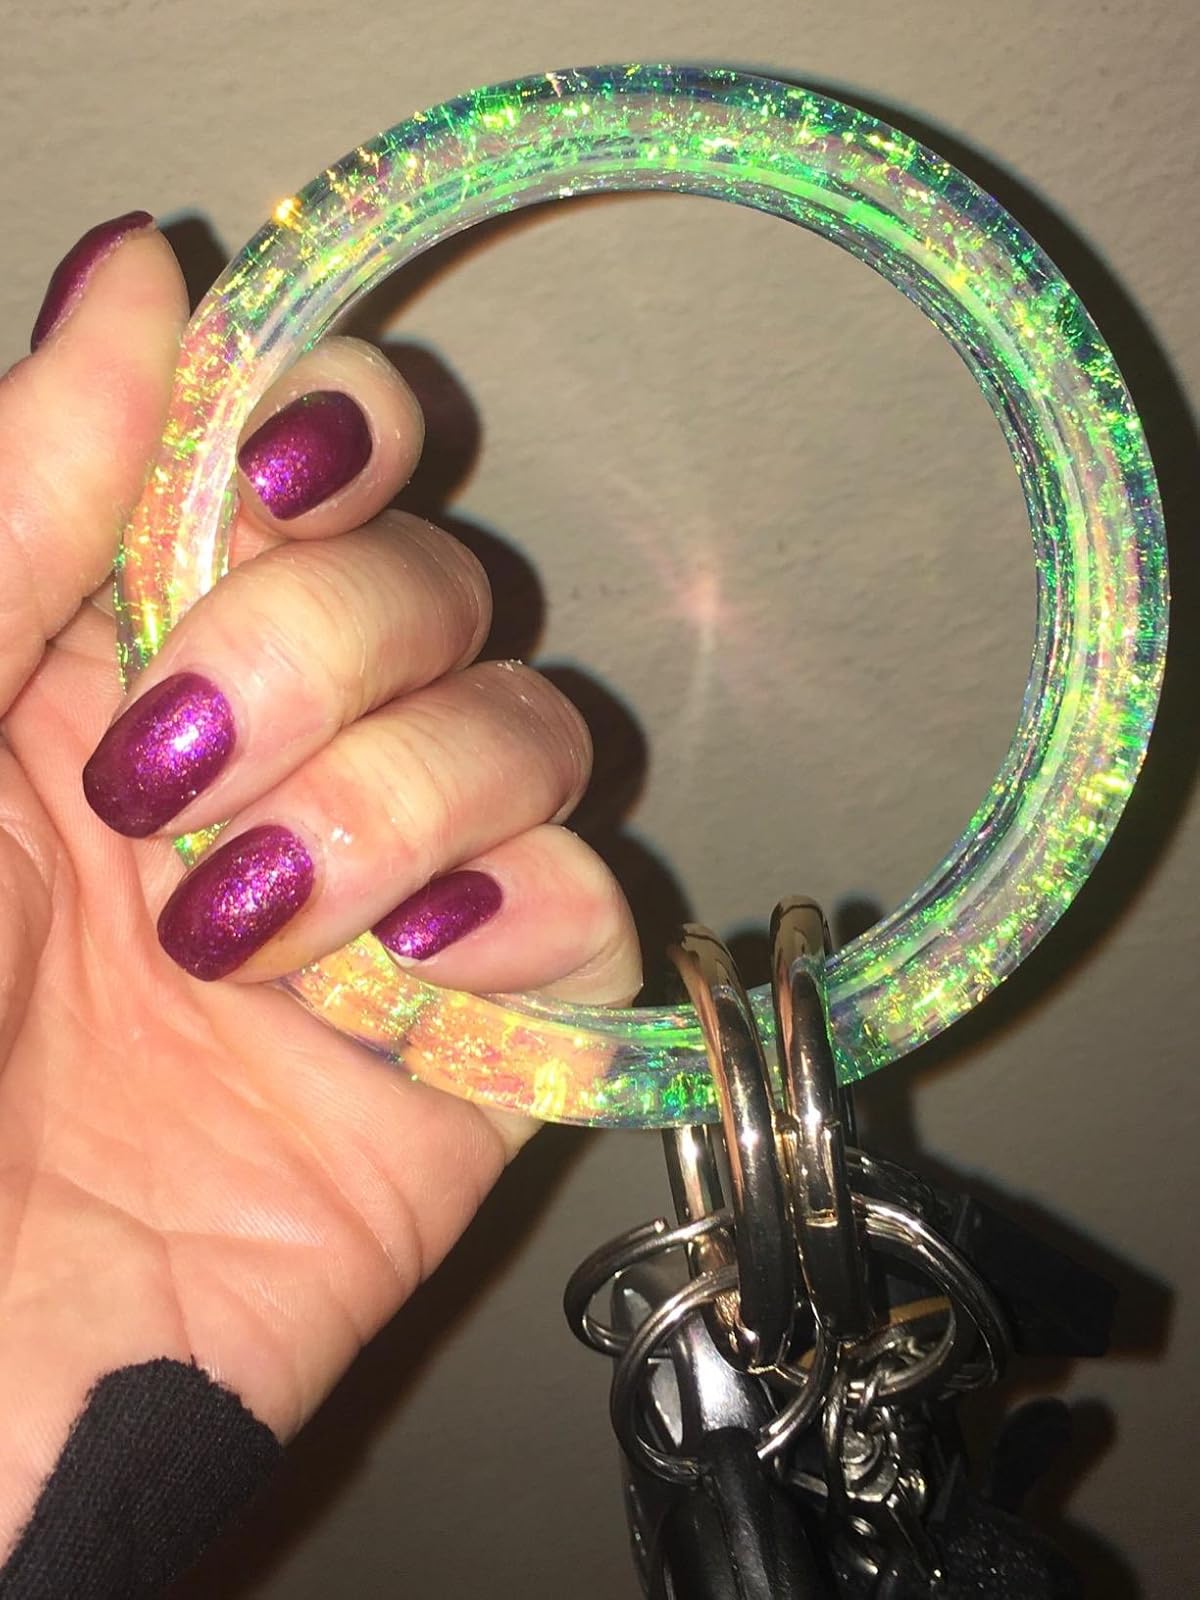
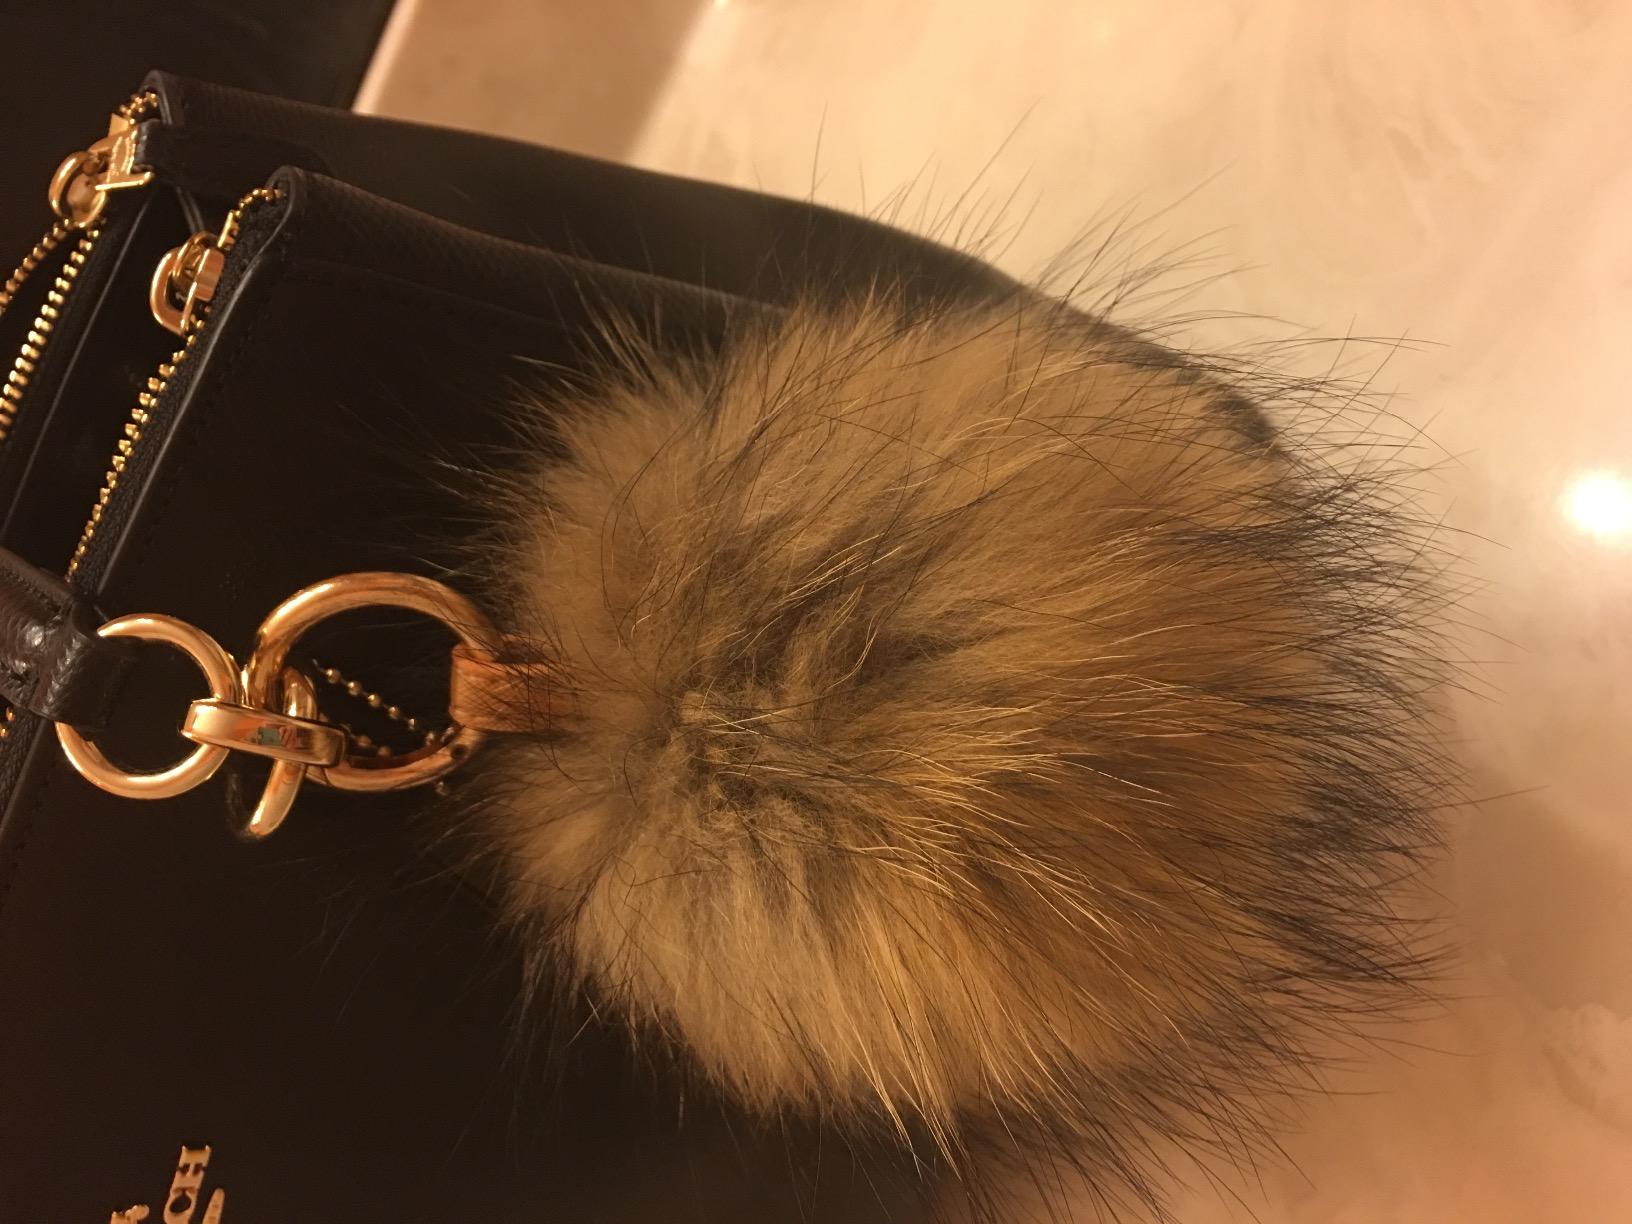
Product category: accessories_keychain
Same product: no